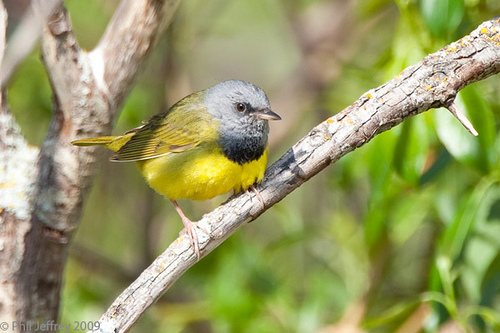
this bird is compact and there is no clear definition between it's head and body; it has a bright yellow body section and it's head is grey and black with a small pointed beak.
this bird has a grey crown, a black breast, and bright yellow bellythe body of the bird is yellow with a black collar and a grey head.
small yellow bird with gray head and throat, short tail, and greenish wings.
small brightly colored bird with a bright yellow belly, dark yellow wings and a black head.
this bird has a grey brown and head, a darker grey bill, and a yellow belly and chest with darker yellow wings.
this fluffy-looking bird has a yellow belly and abdomen, a blue head with a black breast, a short, narrow beak, and black woven into its yellow wings and tail.
this very colorful bird, has a beautiful yellow chest, and a perfectly bluish grey head.
a small bird, with a yellow belly, green primaries, grey head, and a small bill.
brightly colorful small bird, gray head, black throat yellow chest and abdomen, with yellow and black blended wing and tail feathers.
Species: Mourning Warbler